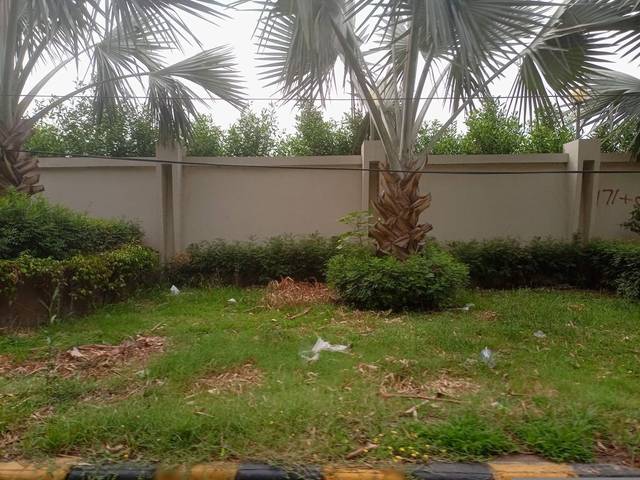
Region: Pakistan
Coordinates: 31.442, 74.2